Polish-American vote

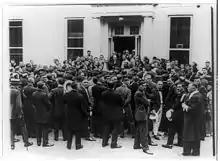
Joseph P. Tumulty addressing a Polish-American demonstration to the Wilson administration urging for Polish support in maintaining autonomy

During and after World War I, Americans of Polish descent were concerned about the future autonomy of Poland. In the years after World War I, Poland was a very weak and fragmented state surrounded by strong superpowers. Woodrow Wilson supported the Poles and helped them achieve a fully independent state that won—for the first time in centuries—in ongoing territorial disputes with Germany. Wilson listed Poland in his "Fourteen Points" speech and had Germany cede territorial control to Poland in Upper Silesia and Danzig. After World War I, Poland was an independent state with access to the Baltic Sea. Wilson's friendly policy toward Poland was due in large part to his close personal friendship with Ignacy Jan Paderewski, who spoke frequently to Polish-American social clubs. For his support, Wilson was awarded the Order of the White Eagle by the Polish government and his death was declared a day of national mourning. However, Polish-Americans grew concerned by Germany's strength and future military capability, and demonstrators met with President Woodrow Wilson's secretary, Joseph P. Tumulty (at right) urging the Wilson administration to help Poland maintain peace against a strengthening Germany. Tumulty reported on multiple demonstrations against Germany's militaristic aggression against Poland, as well as other eastern European nations. In telegrams, Tumulty also indicated unpopularity of terms of the Treaty and the League, and said the Republican Party could take disaffected voters, such as the Poles, by opposing the League of Nations.